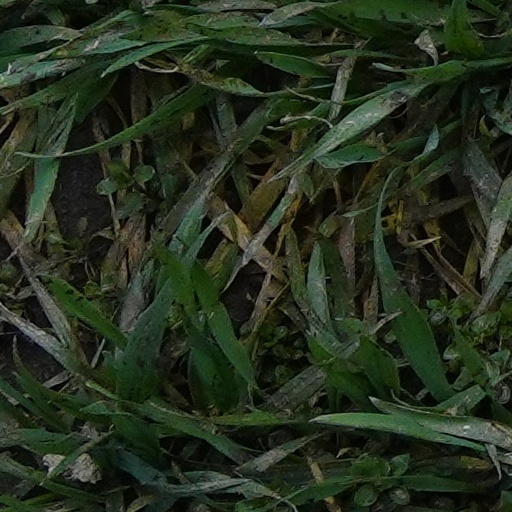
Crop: wheat